Easter food

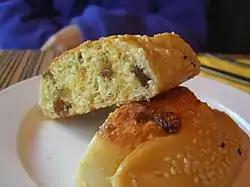
Flaouna

Grasshopper pie is a no-bake mint-flavored mousse pie with a chocolate crumb crust. Typically light green in color, it is associated with spring, and especially with Easter celebrations in the United States. The pie takes its name from the Grasshopper cocktail. Grasshopper pie filling is made by folding whipped cream into marshmallow or cream cheese. The cream cheese version is made by adding green food coloring to a mixture of condensed milk with cream cheese, then gently folding in chocolate-covered mint cookie crumbs and whipped topping. Alternately, melted marshmallows can be gently folded into fresh whipped cream. The filling is infused with creme de menthe and creme de cacao, which give the mousse its characteristic green coloring. The crust is a chocolate cookie crumb crust, variations of which can be made with crumbled sandwich cookies, or by melting chocolate in a double boiler and stirring in crisped rice cereal, then pressing the mixture into a pie dish and allowing it to set in the refrigerator.